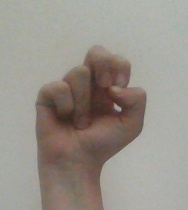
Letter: gaaf